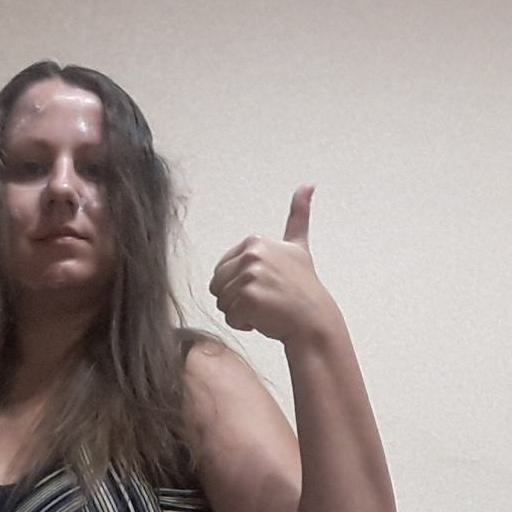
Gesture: like